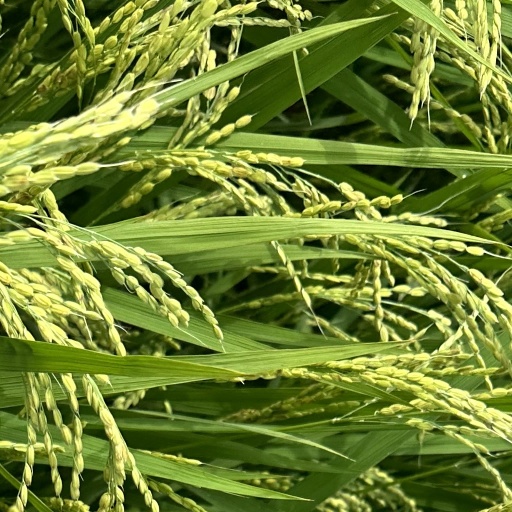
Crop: rice